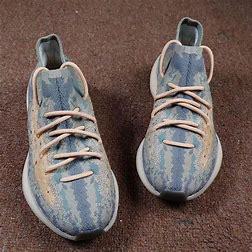
Brand: Adidas
Model: Yeezy Boost 380